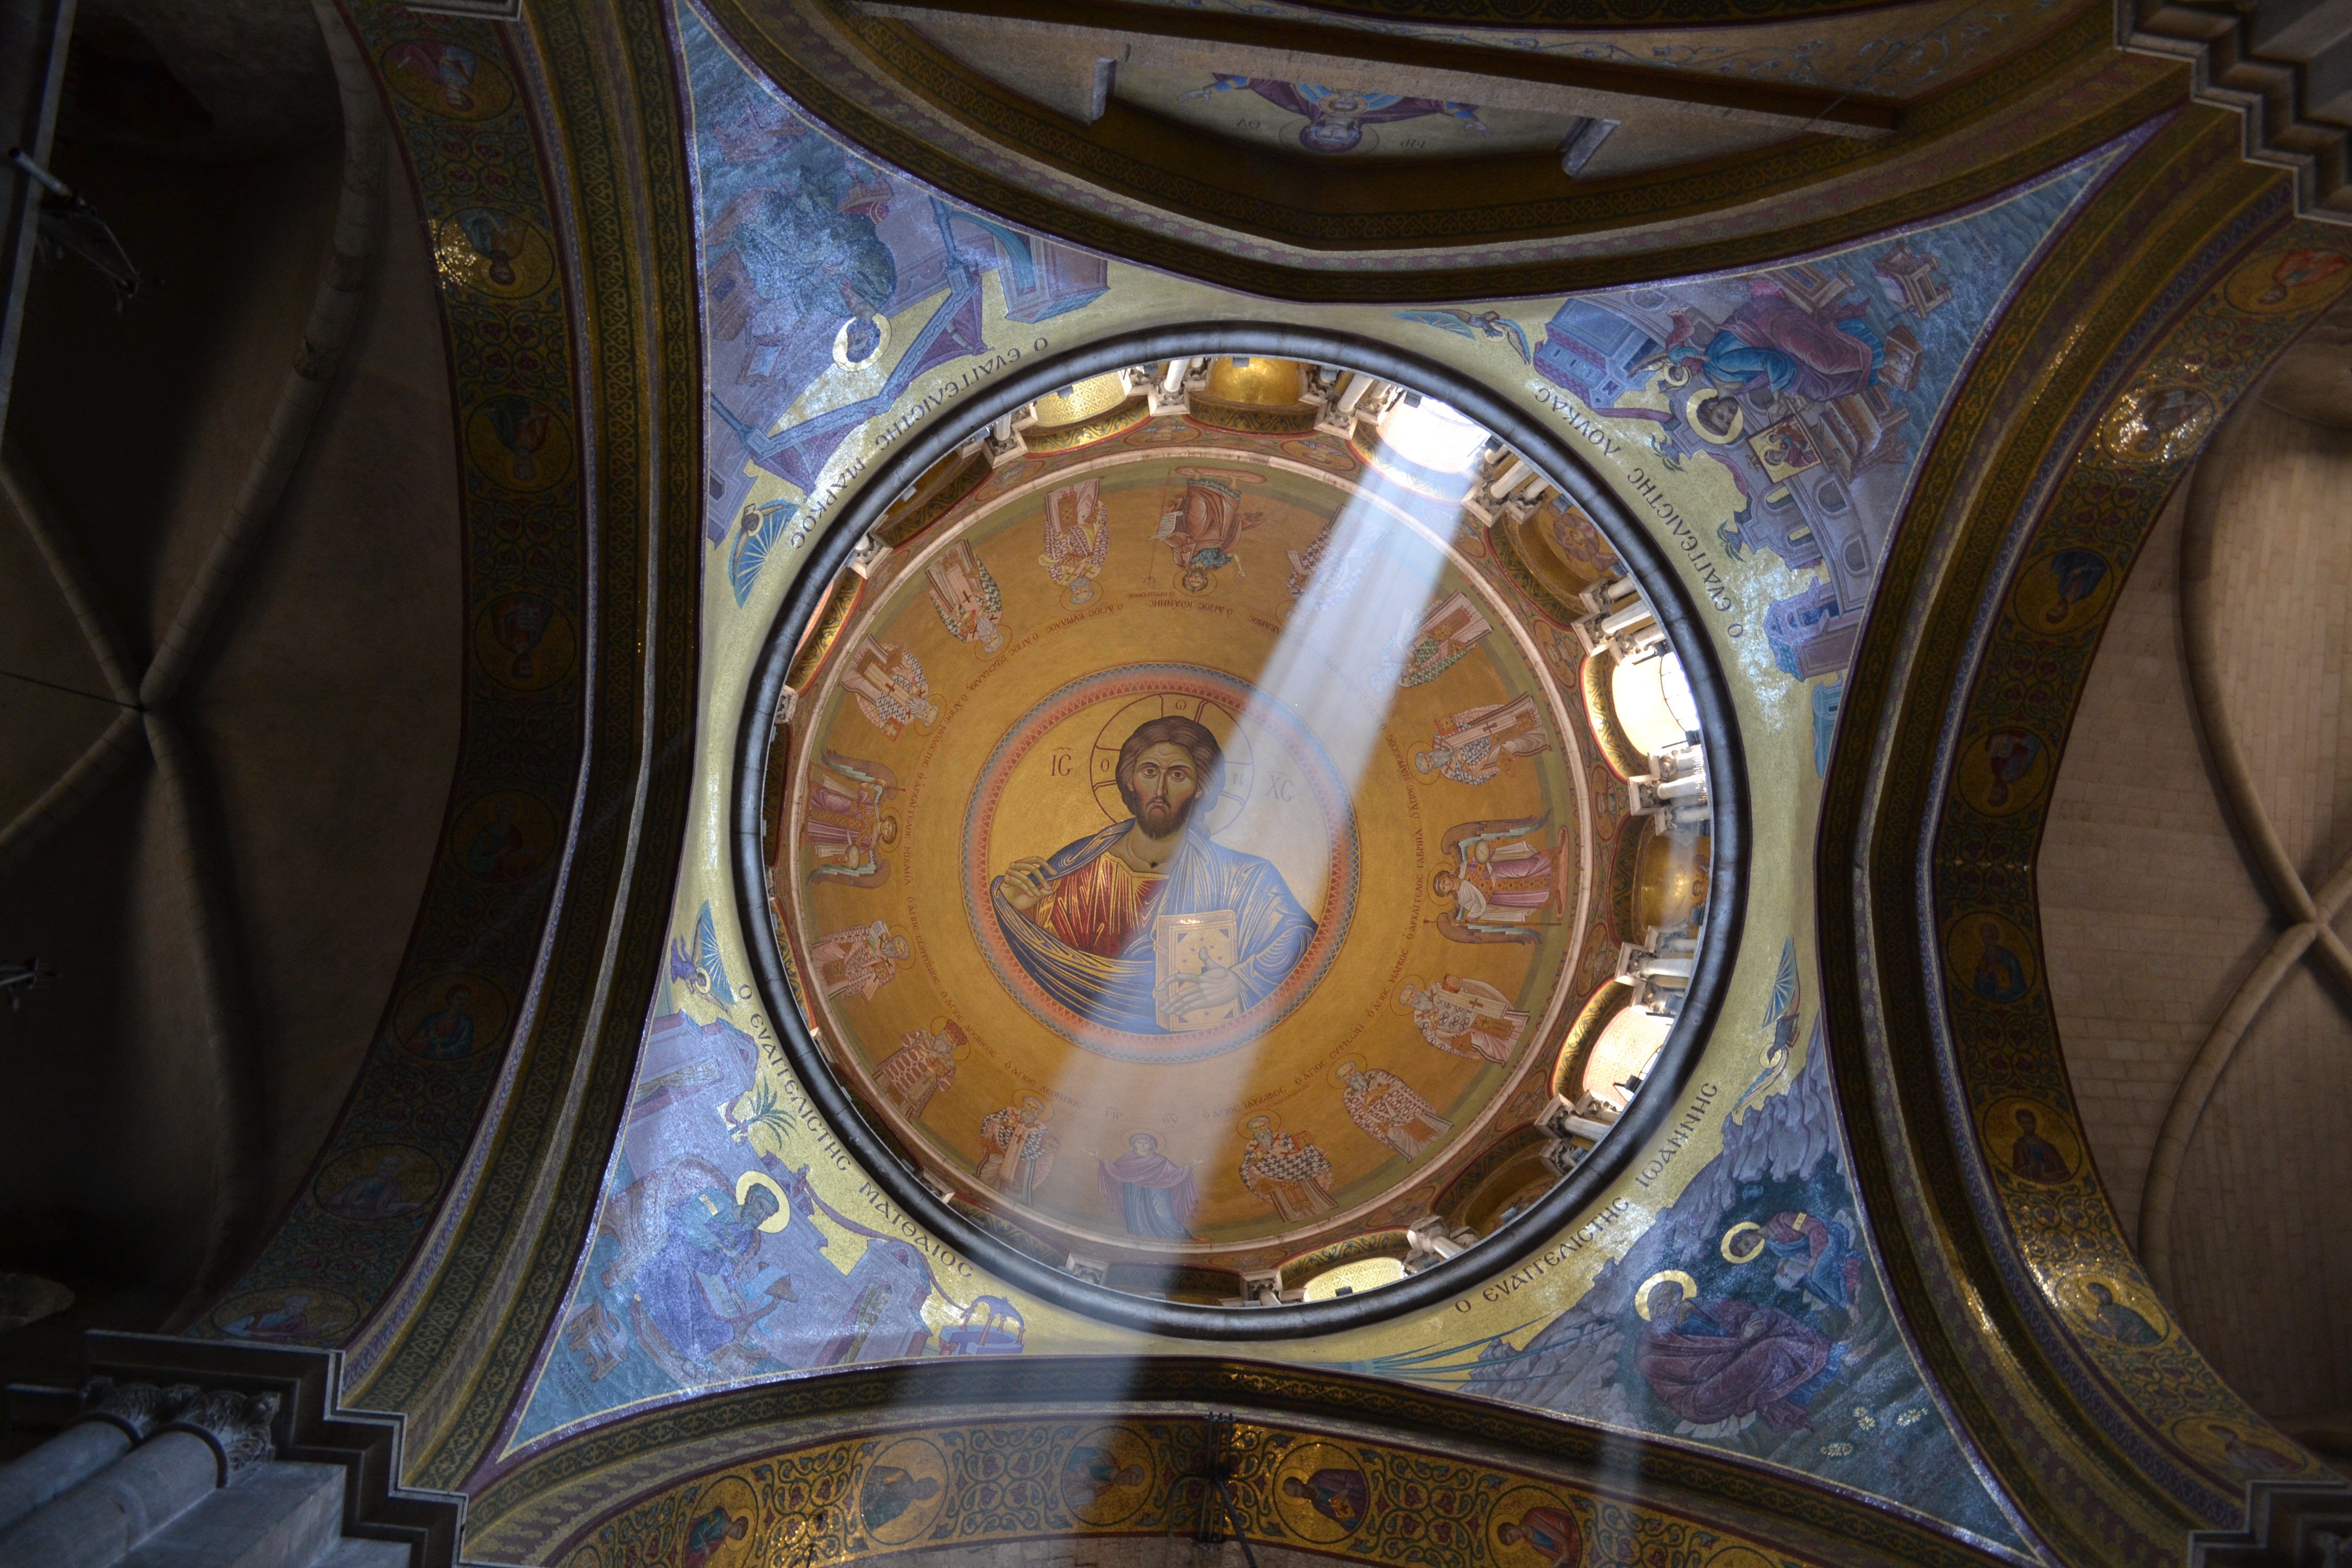
light, wheel, window, ceiling, vehicle, church, rim, image, israel